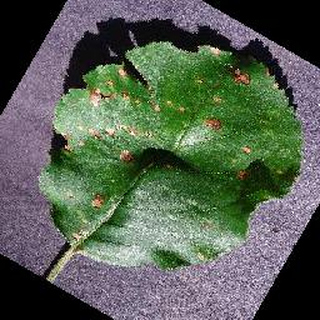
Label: apple_black_rot